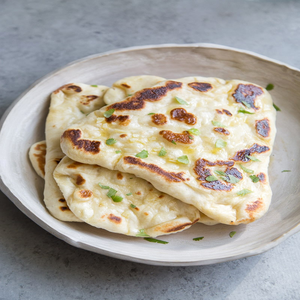
Dish: naan